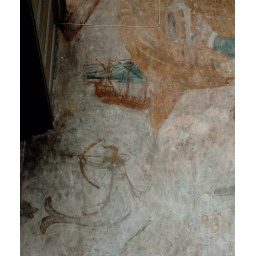
north wall under balcony